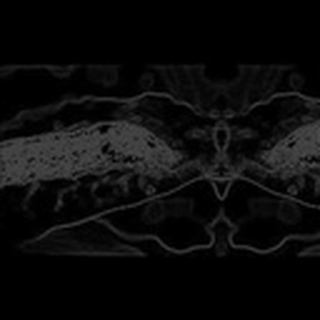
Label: cotton_army_worm